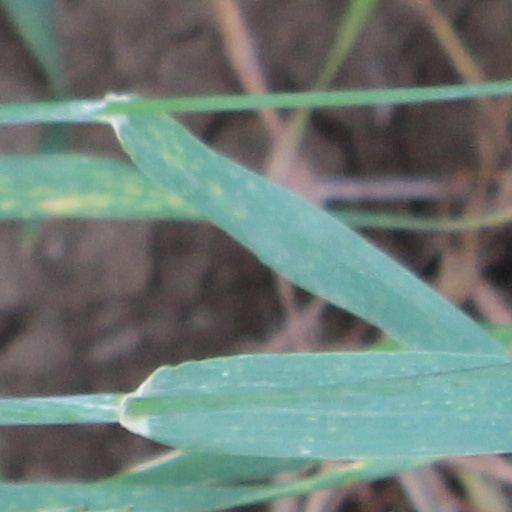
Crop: wheat